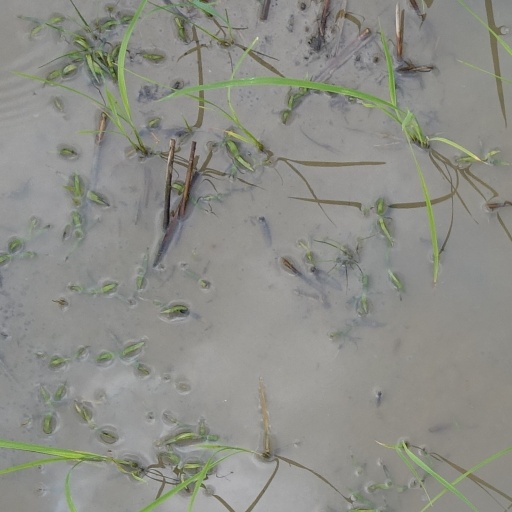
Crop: rice